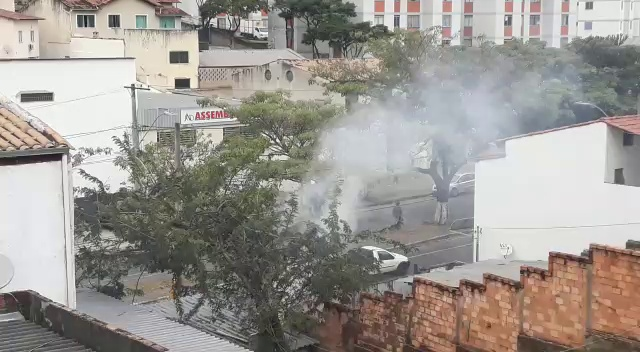
Fire: no
Smoke: yes